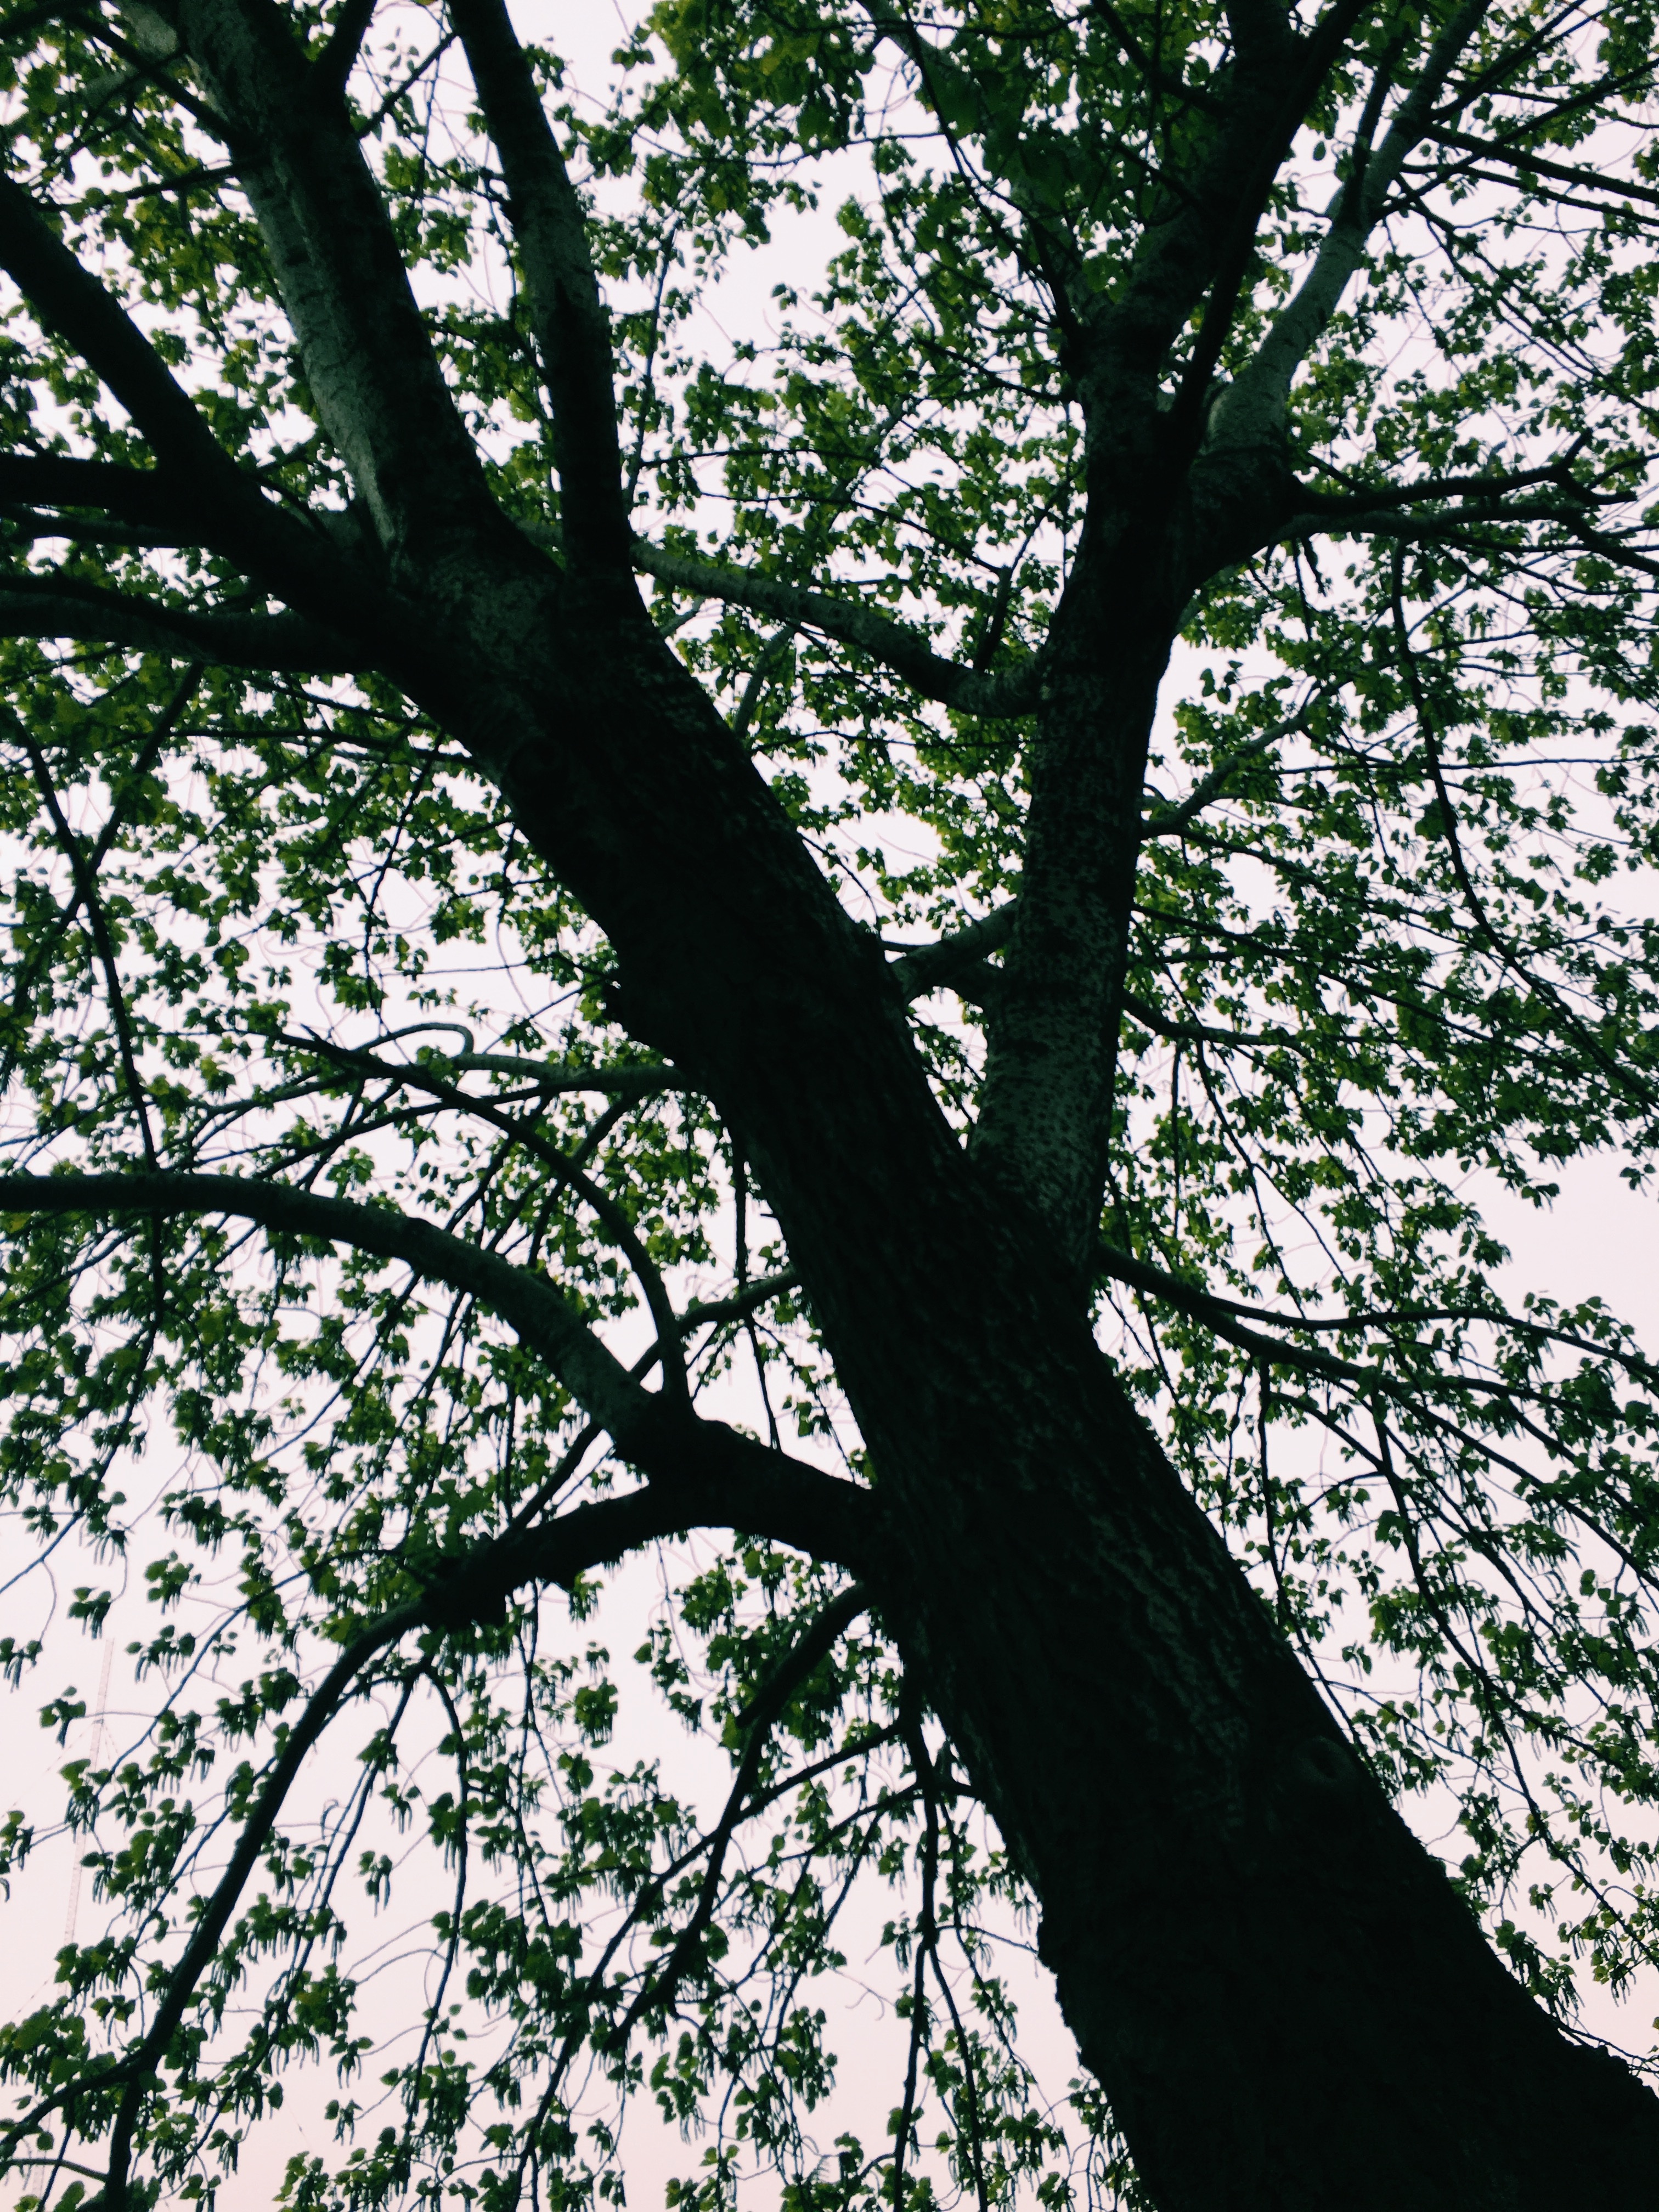
tree, nature, branch, blossom, plant, sunlight, leaf, flower, trunk, spring, green, botany, flora, deciduous, woodland, flowering plant, plant stem, woody plant, land plant